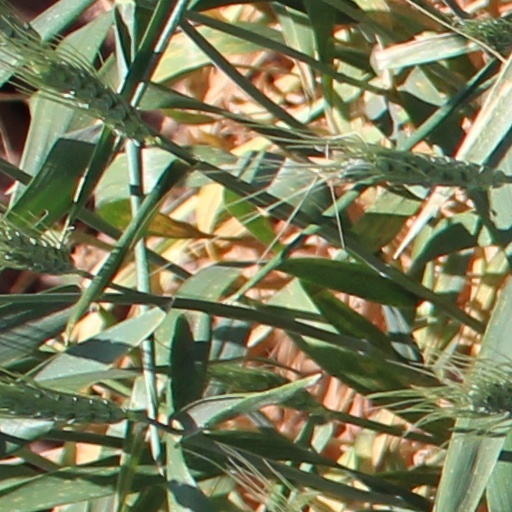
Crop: wheat